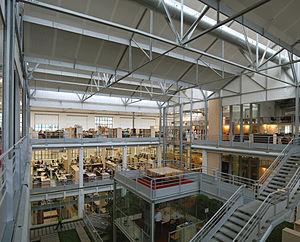
Photographie du siège de Gares et Connexions
AREP est une structure d’études pluridisciplinaire, créé en 1997 par SNCF. Comptant une quinzaine de nationalités, le groupe est constitué d’urbanistes, d’architectes, d’ingénieurs, d’économistes, de techniciens, de designers, de programmistes, de directeurs de travaux et, d'administratifs.
SNCF Gares & Connexions est une société anonyme à capitaux publics filiale de SNCF Réseau, chargée de la gestion des gares voyageurs du réseau ferré national français. L’entreprise génère plus de 1,208 milliards d’euros de chiffre d’affaires en 2014, dont 170 millions d'euros de loyers, un chiffre qui devrait doubler à l’horizon 2023 grâce à une activité commerciale au sein des gares qui se développe et déjà forte d’une présence dans plus de 400 villes françaises.